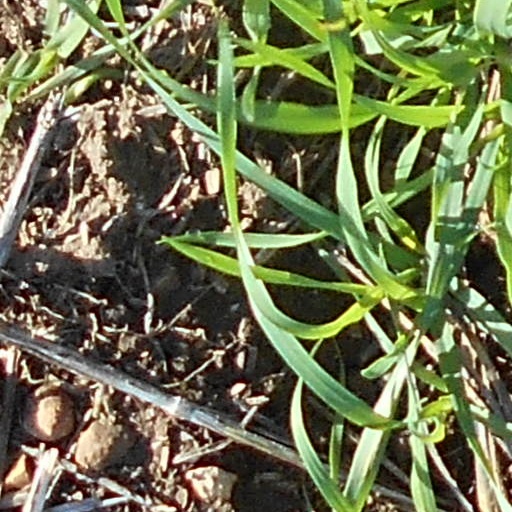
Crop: wheat